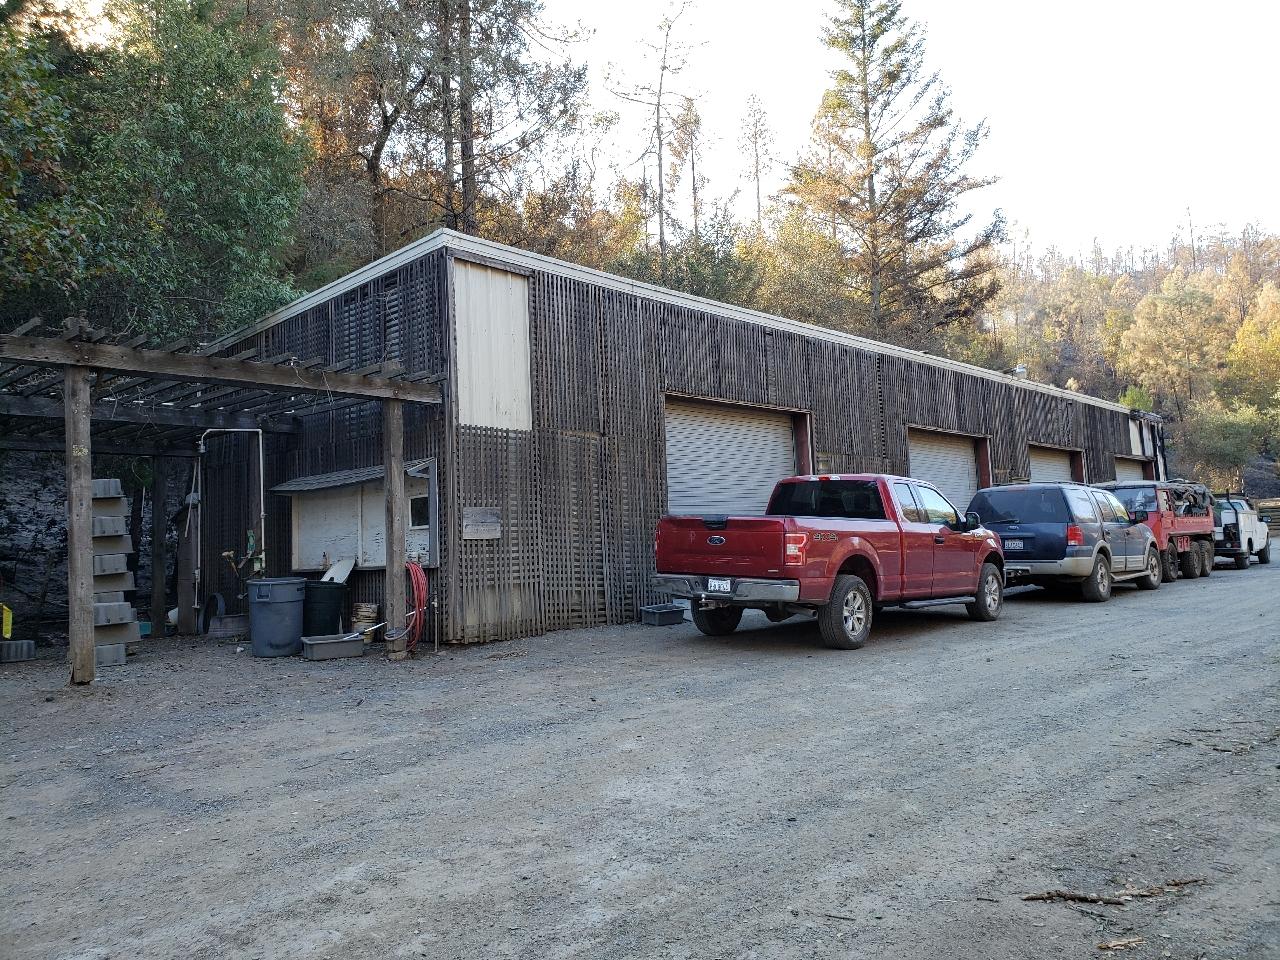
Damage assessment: minor